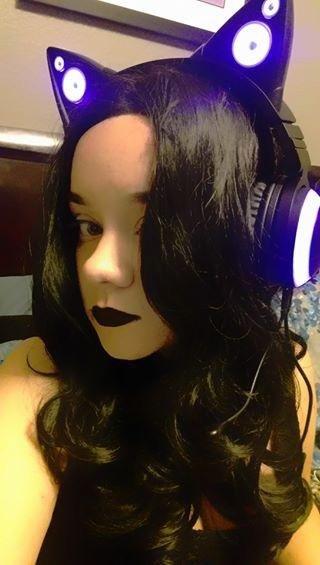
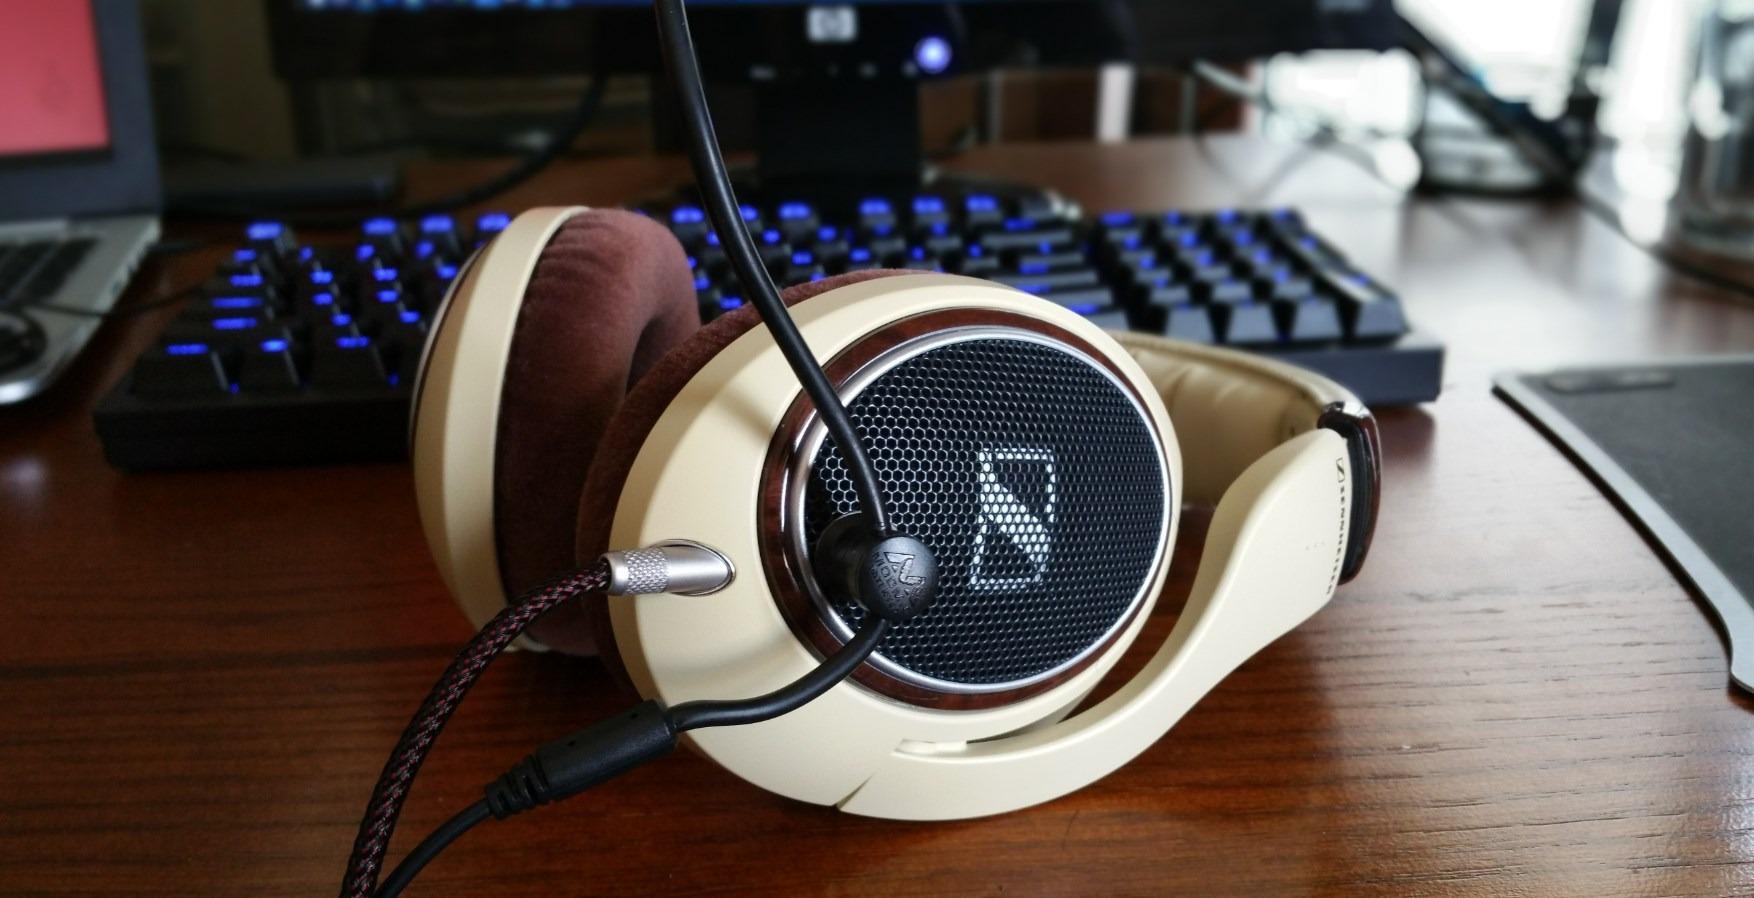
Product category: headphones
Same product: no